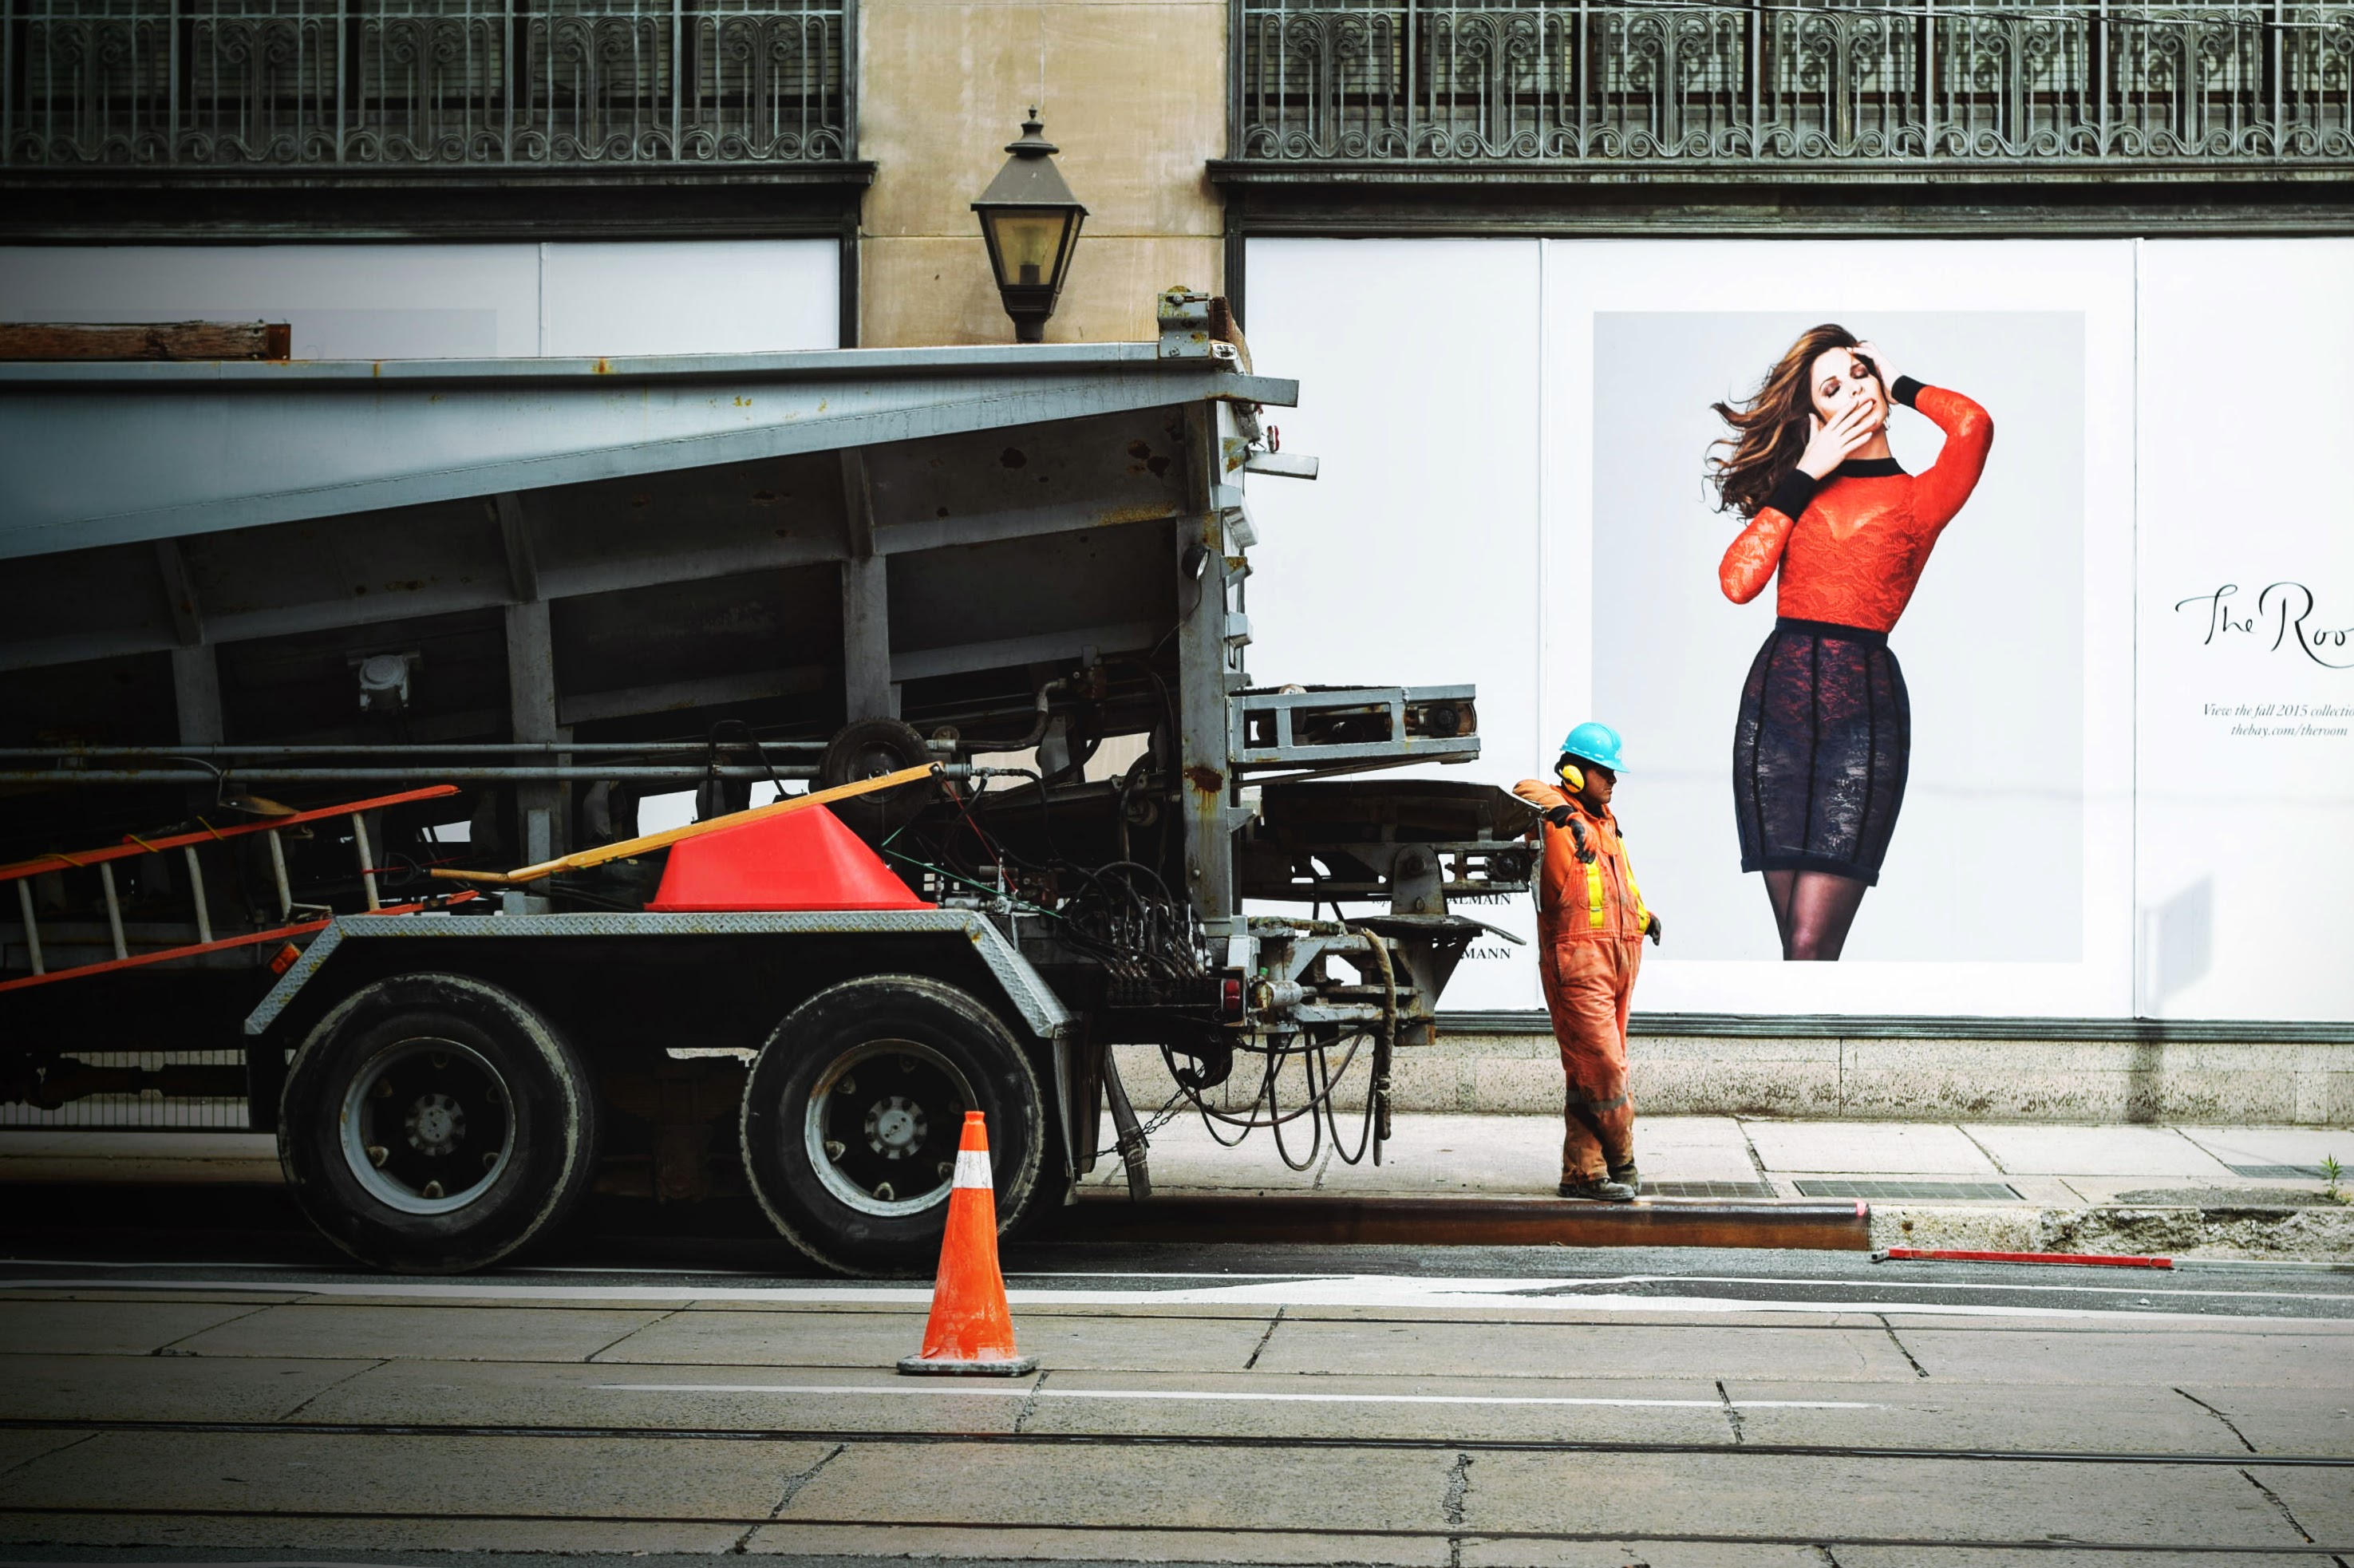
man, road, street, car, city, transport, construction, truck, vehicle, lorry, race track